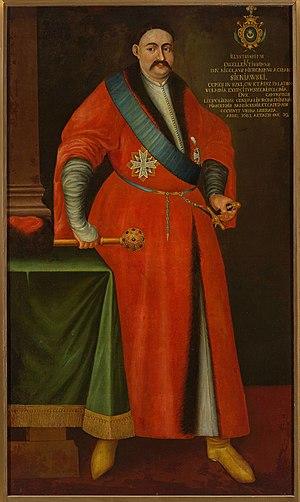
La famille Sieniawski est une famille de la noblesse polonaise.